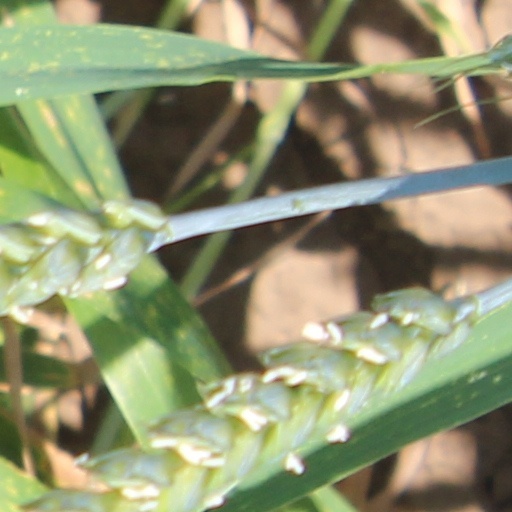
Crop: wheat